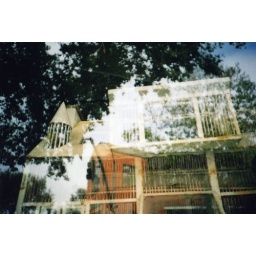
a castle in the sky